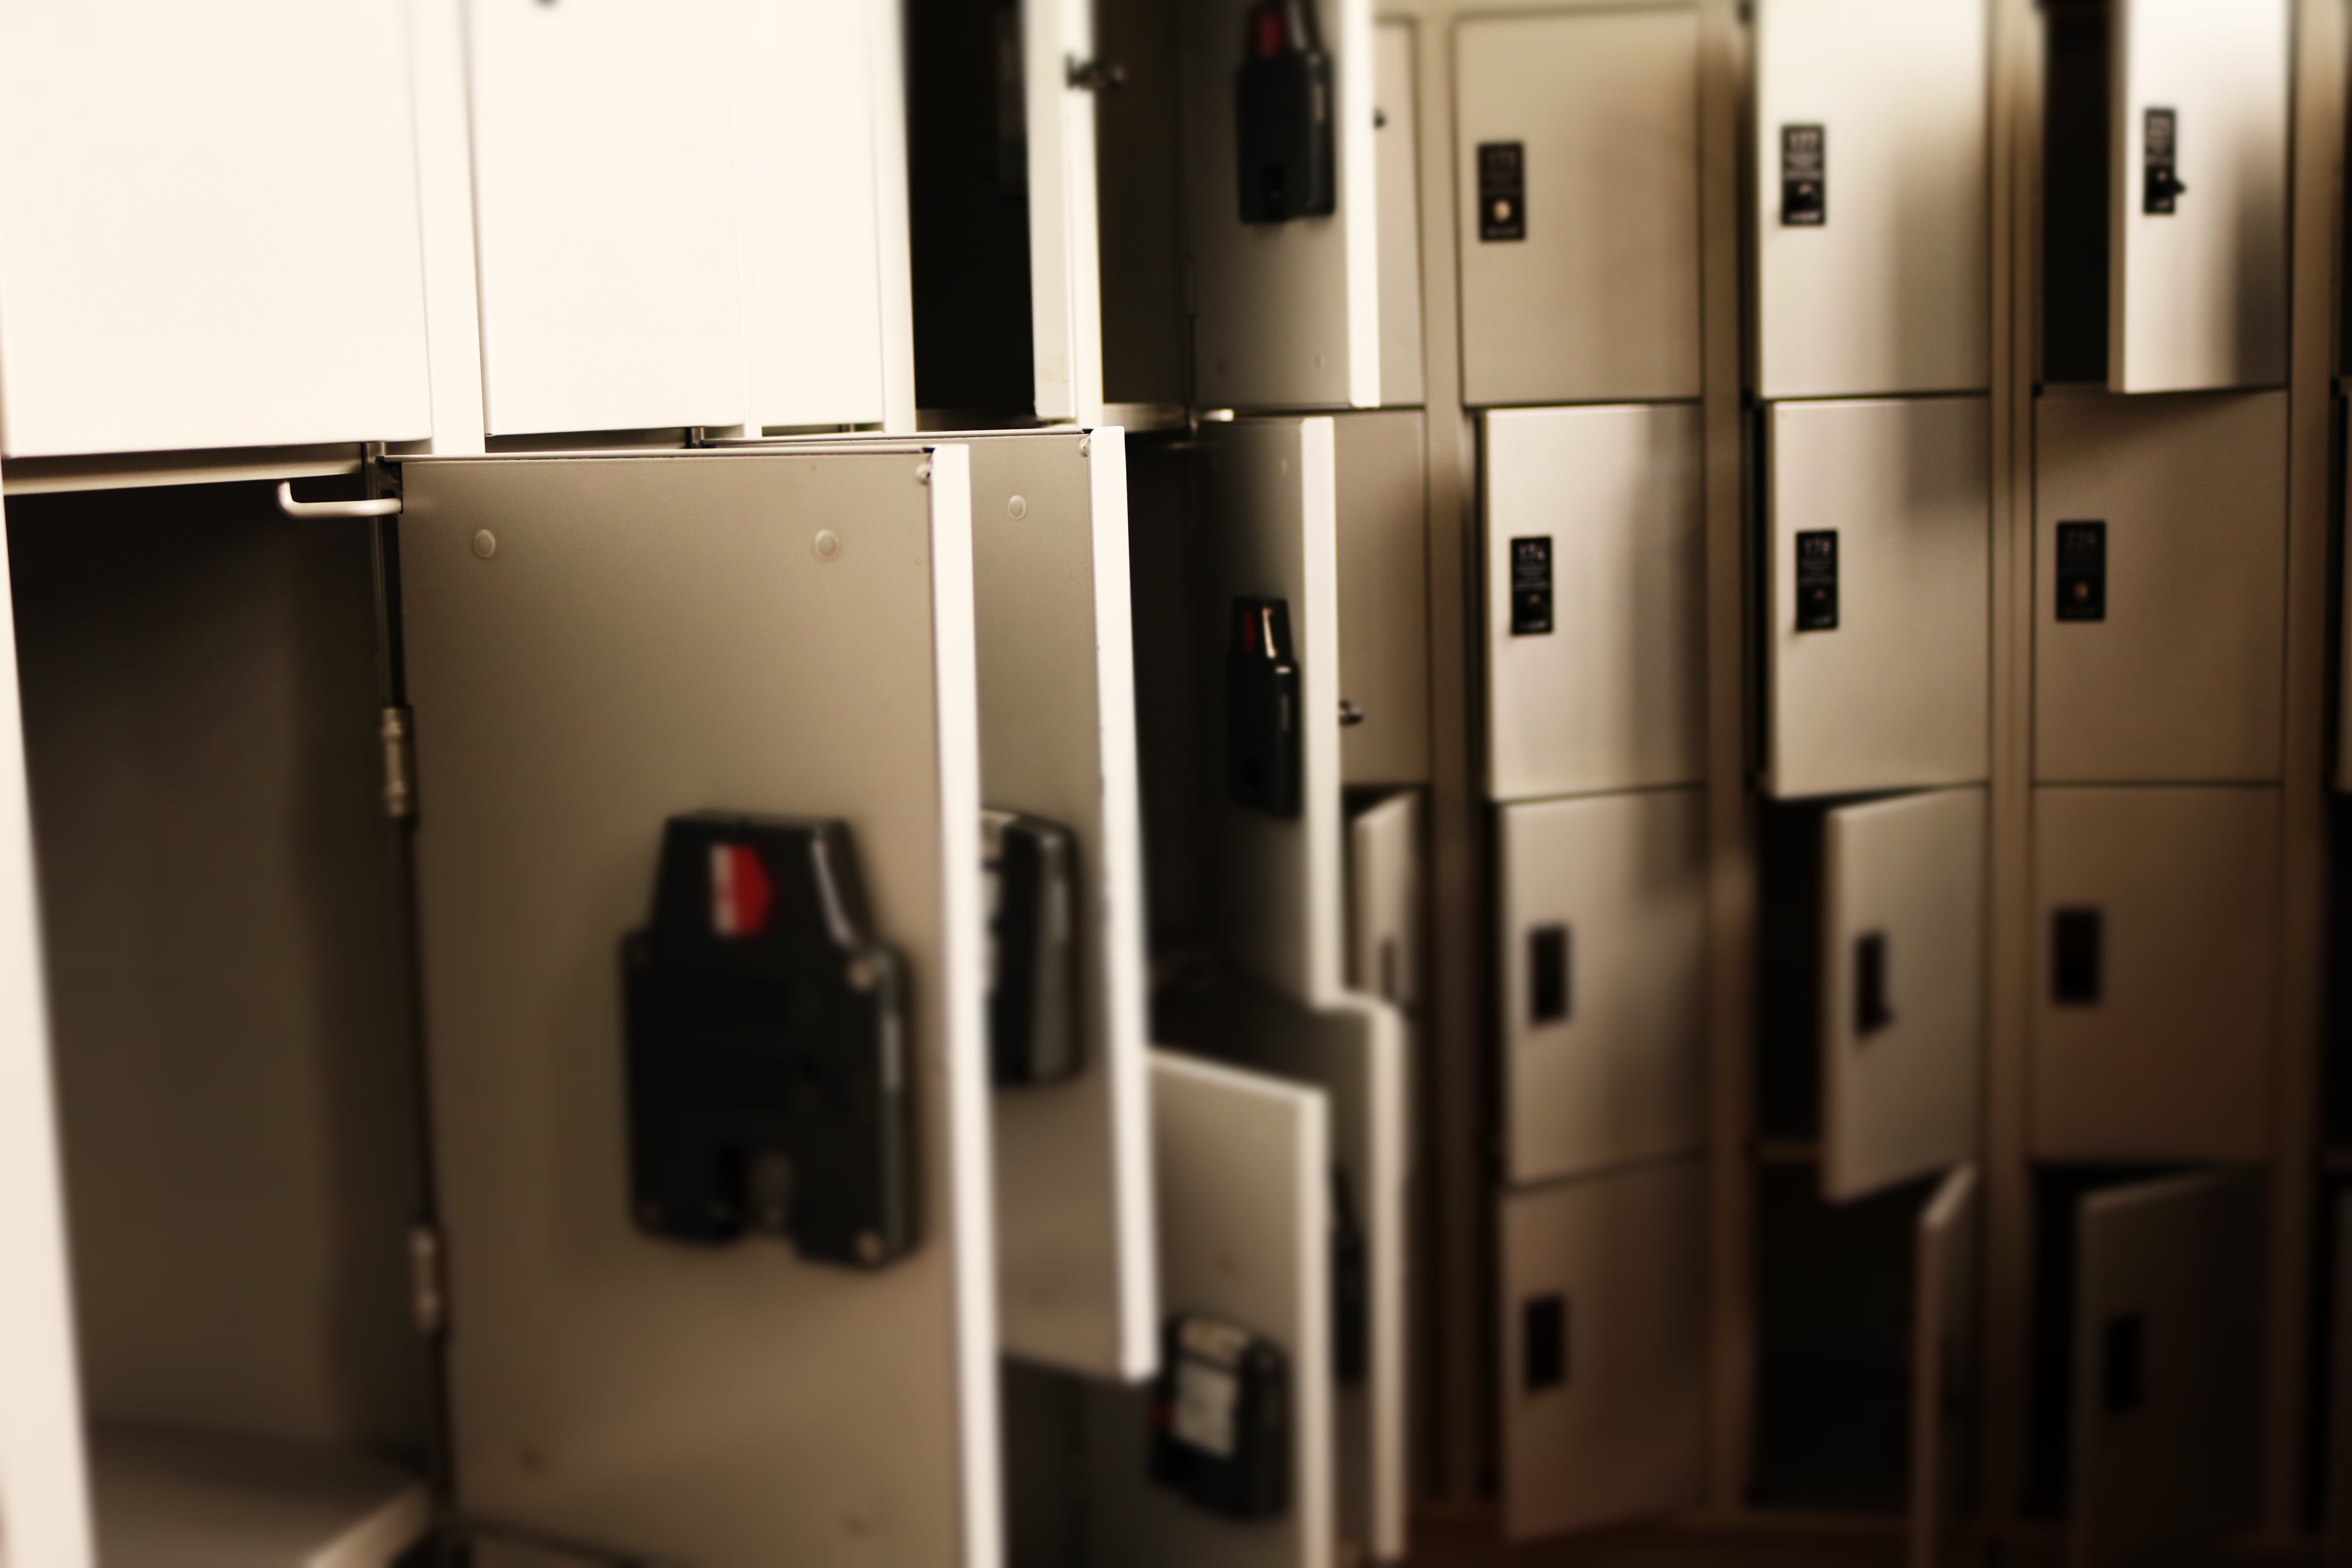
open, machine, furniture, room, storage, close up, cabinet, indoors, safety, safe, locker, lockers